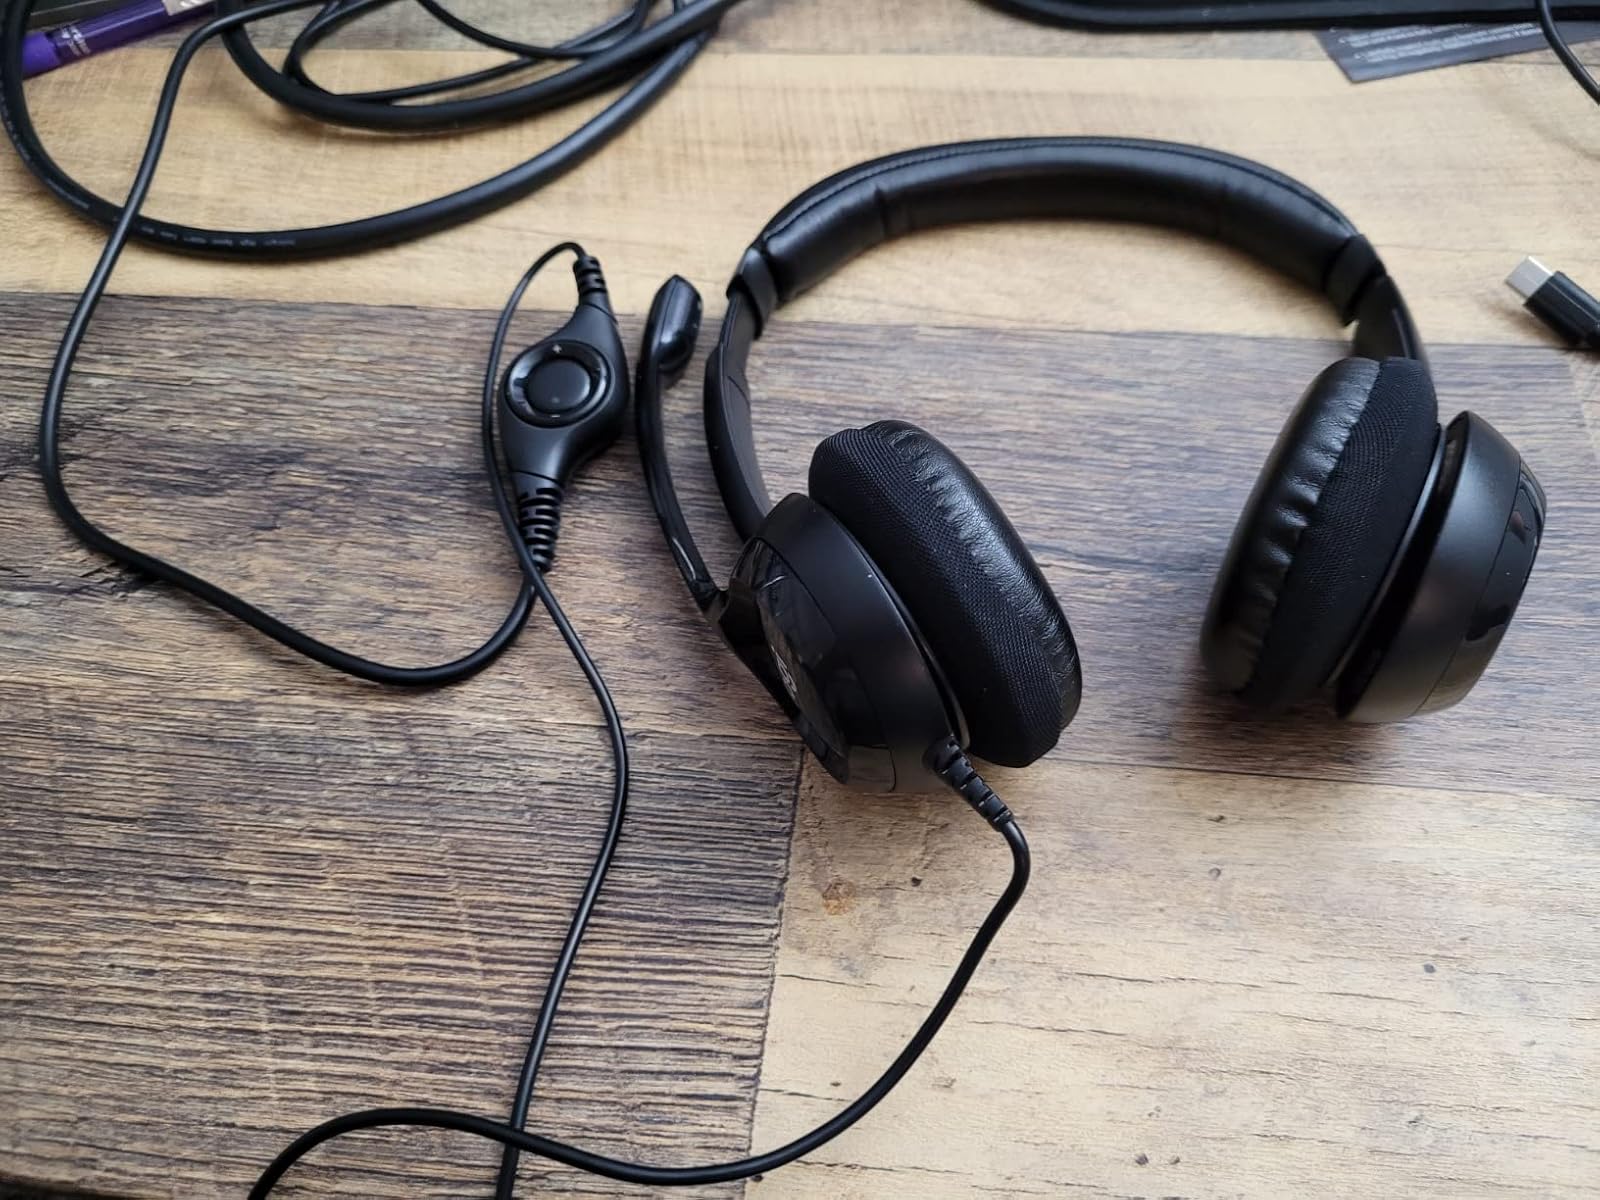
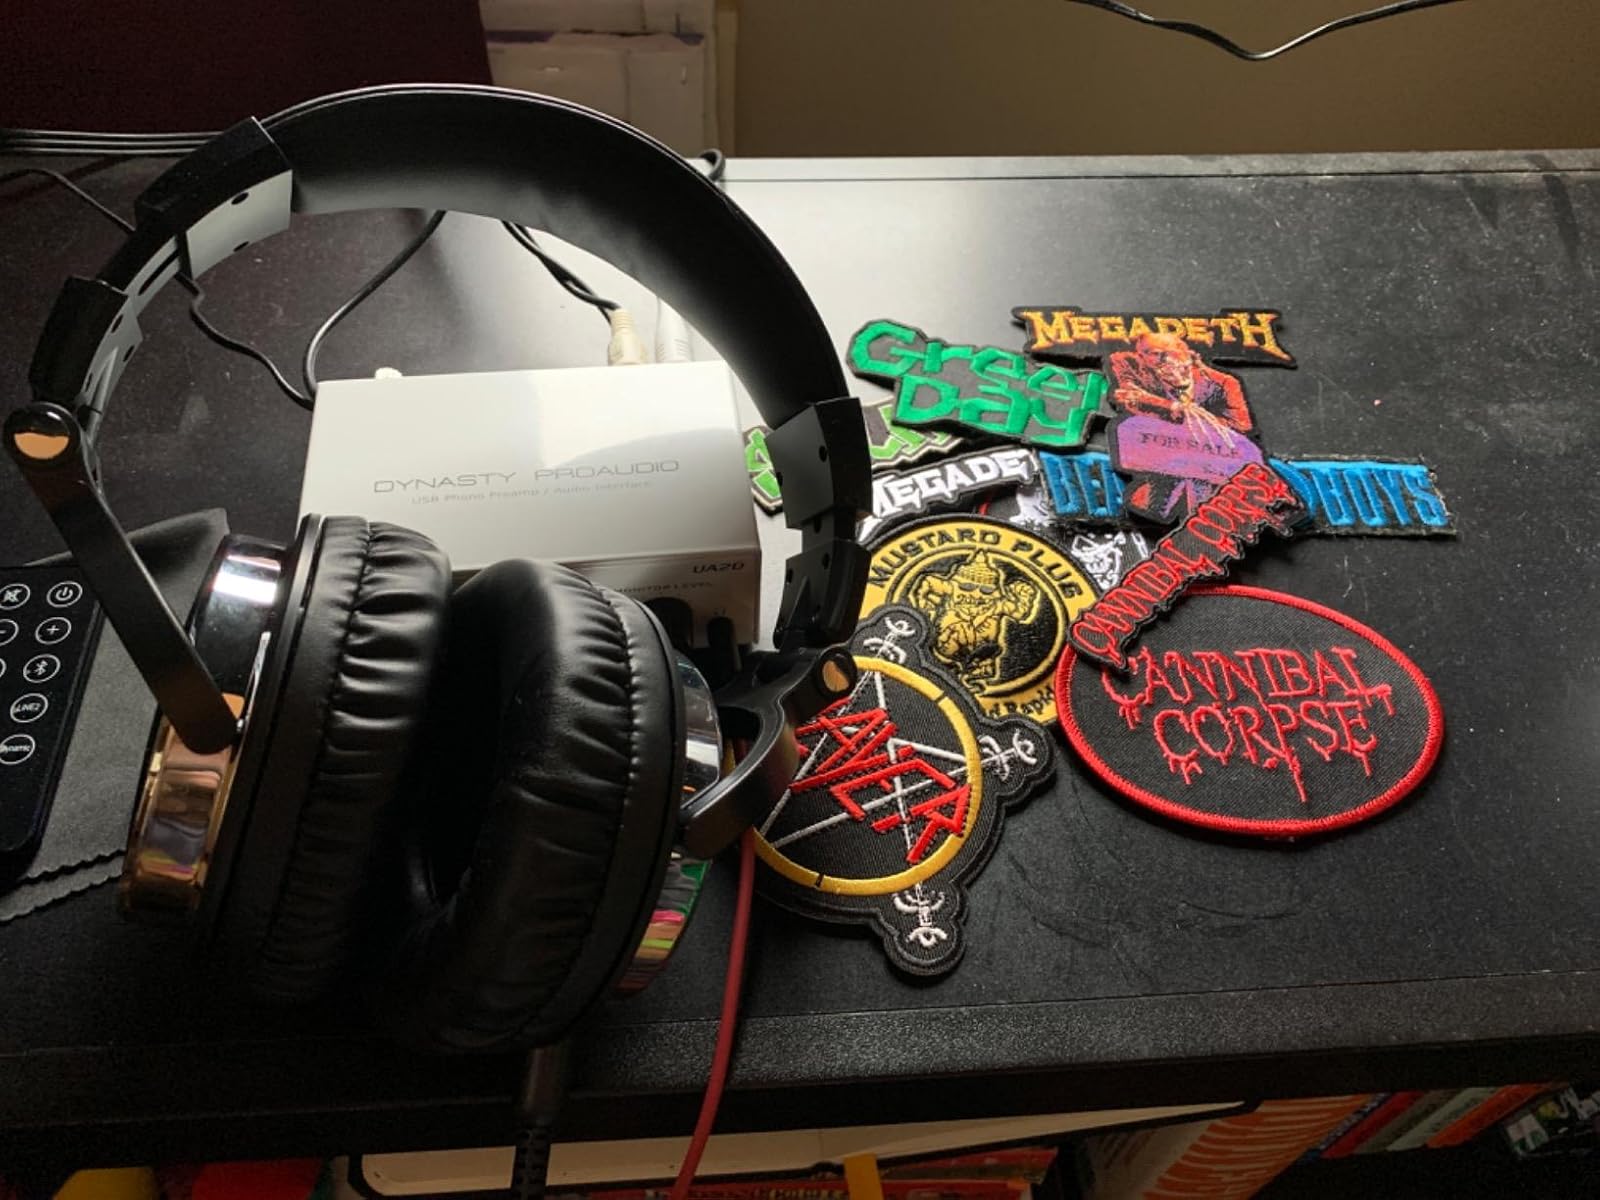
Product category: headphones
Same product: no